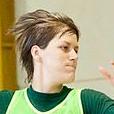
Age: 23